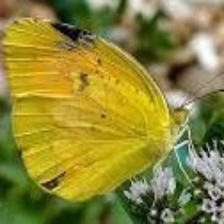
Species: SLEEPY ORANGE
Butterfly family (ImageNet category): sulphur_butterfly